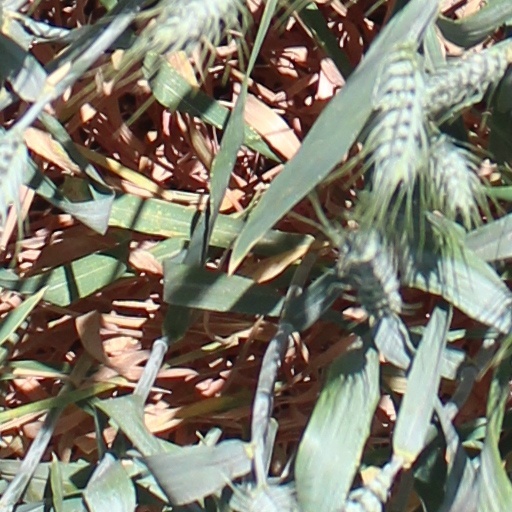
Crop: wheat